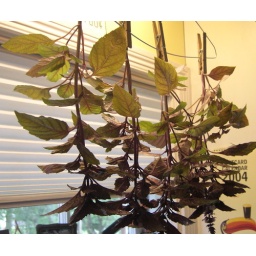
My Basil was starting to flower so I hung them in the kitchen to dry. Mmm...my kitchen smells good!